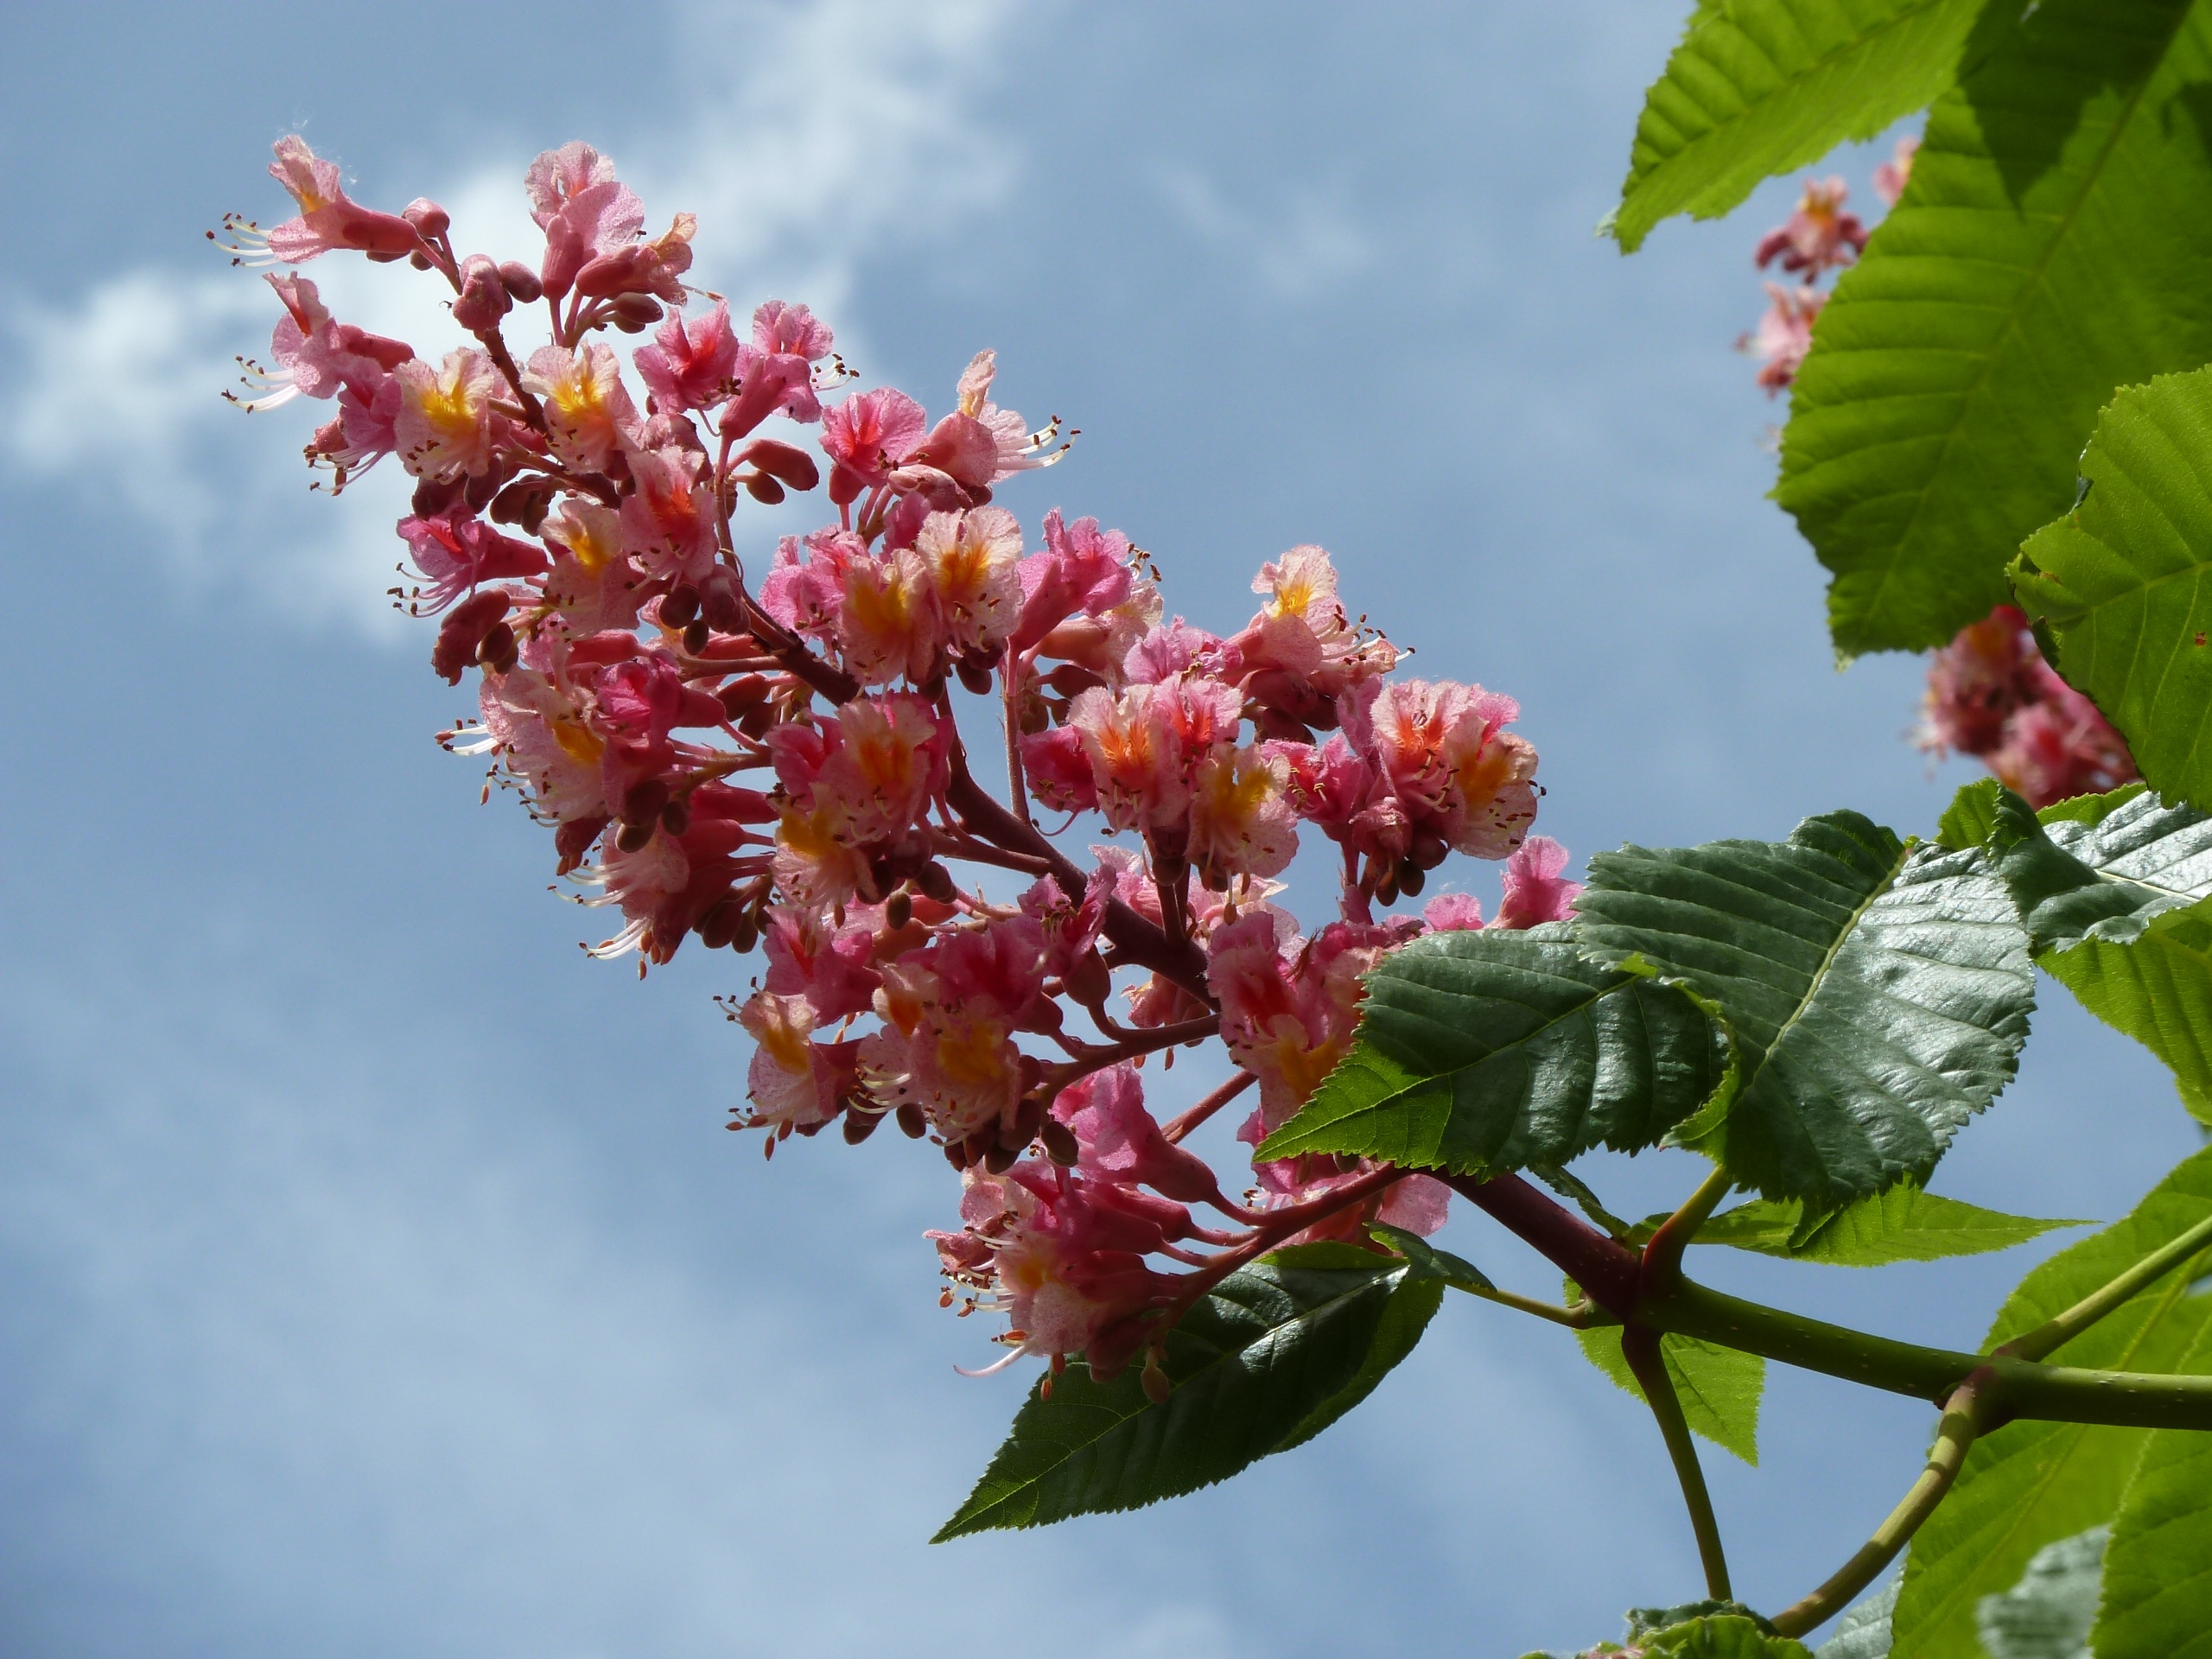
tree, nature, branch, blossom, plant, leaf, flower, bloom, spring, produce, autumn, botany, pink, flora, season, shrub, chestnut, macro photography, chestnut tree, inflorescence, spring awakening, flowering plant, signs of spring, chestnut blossom, woody plant, land plant